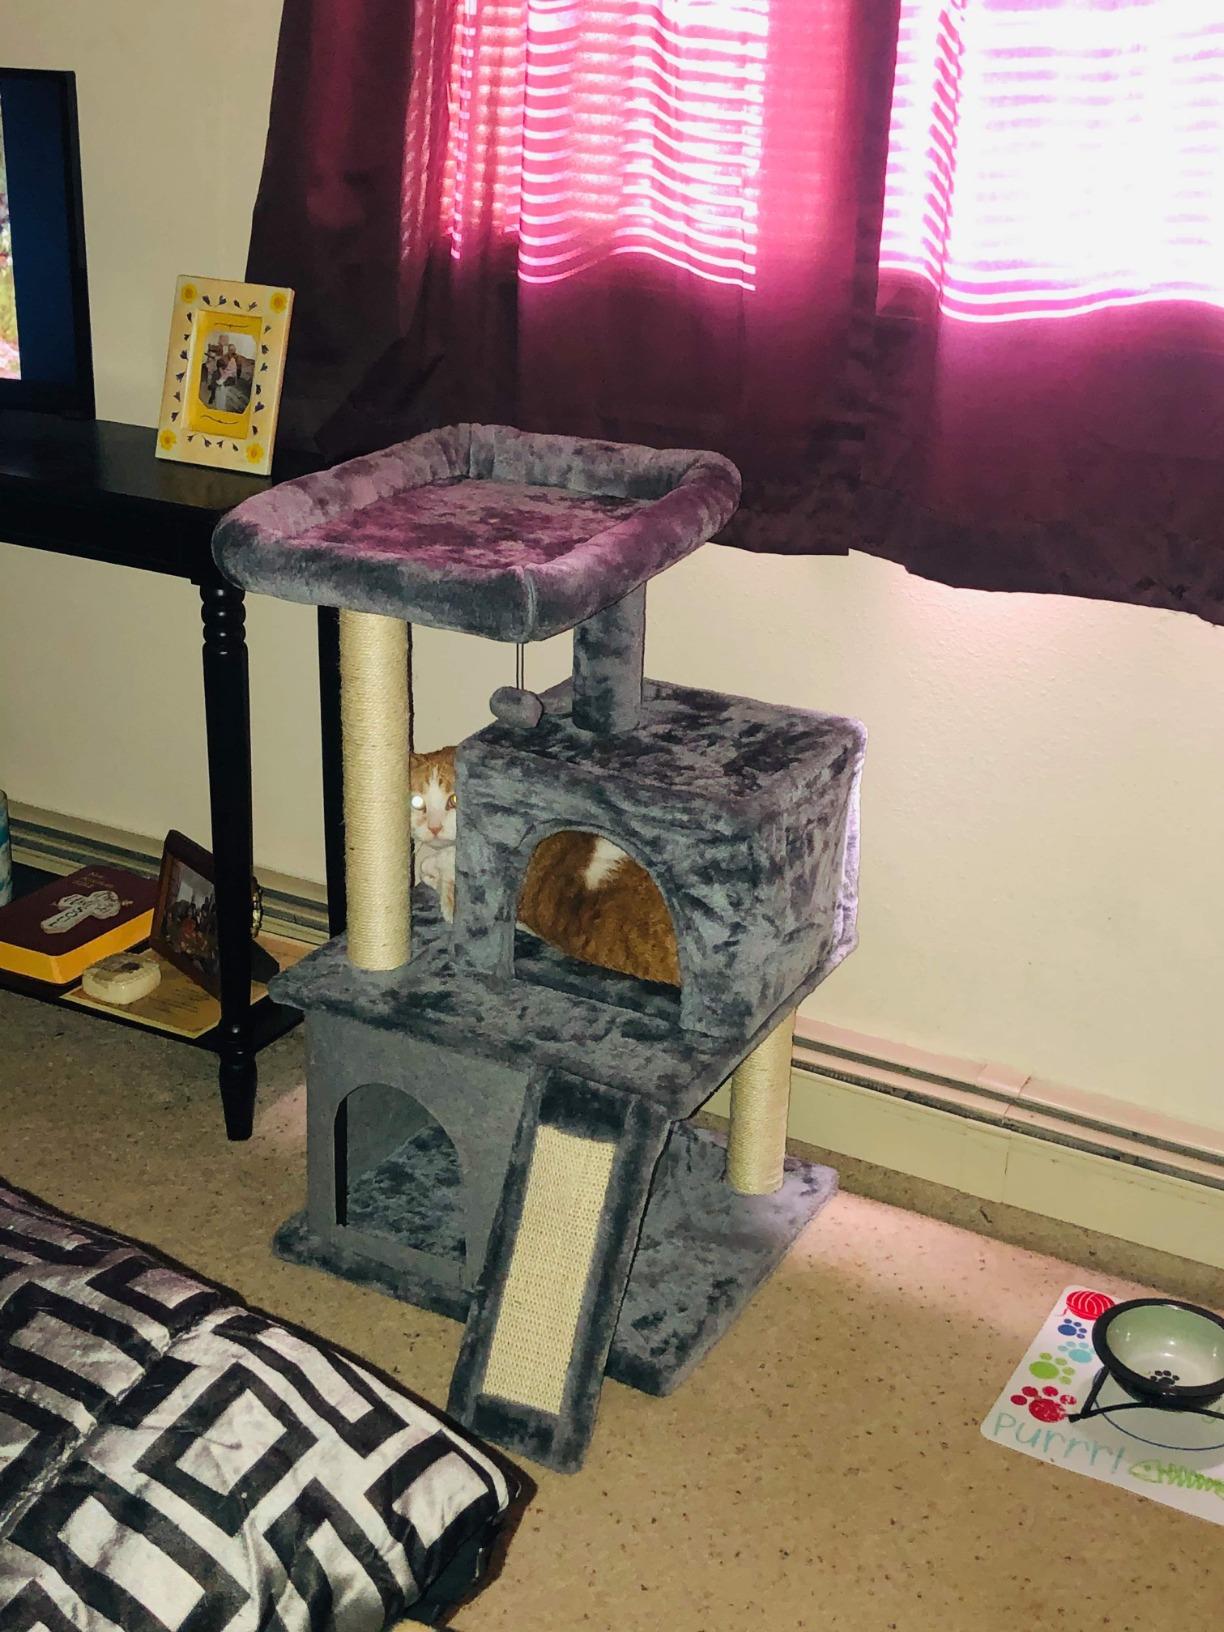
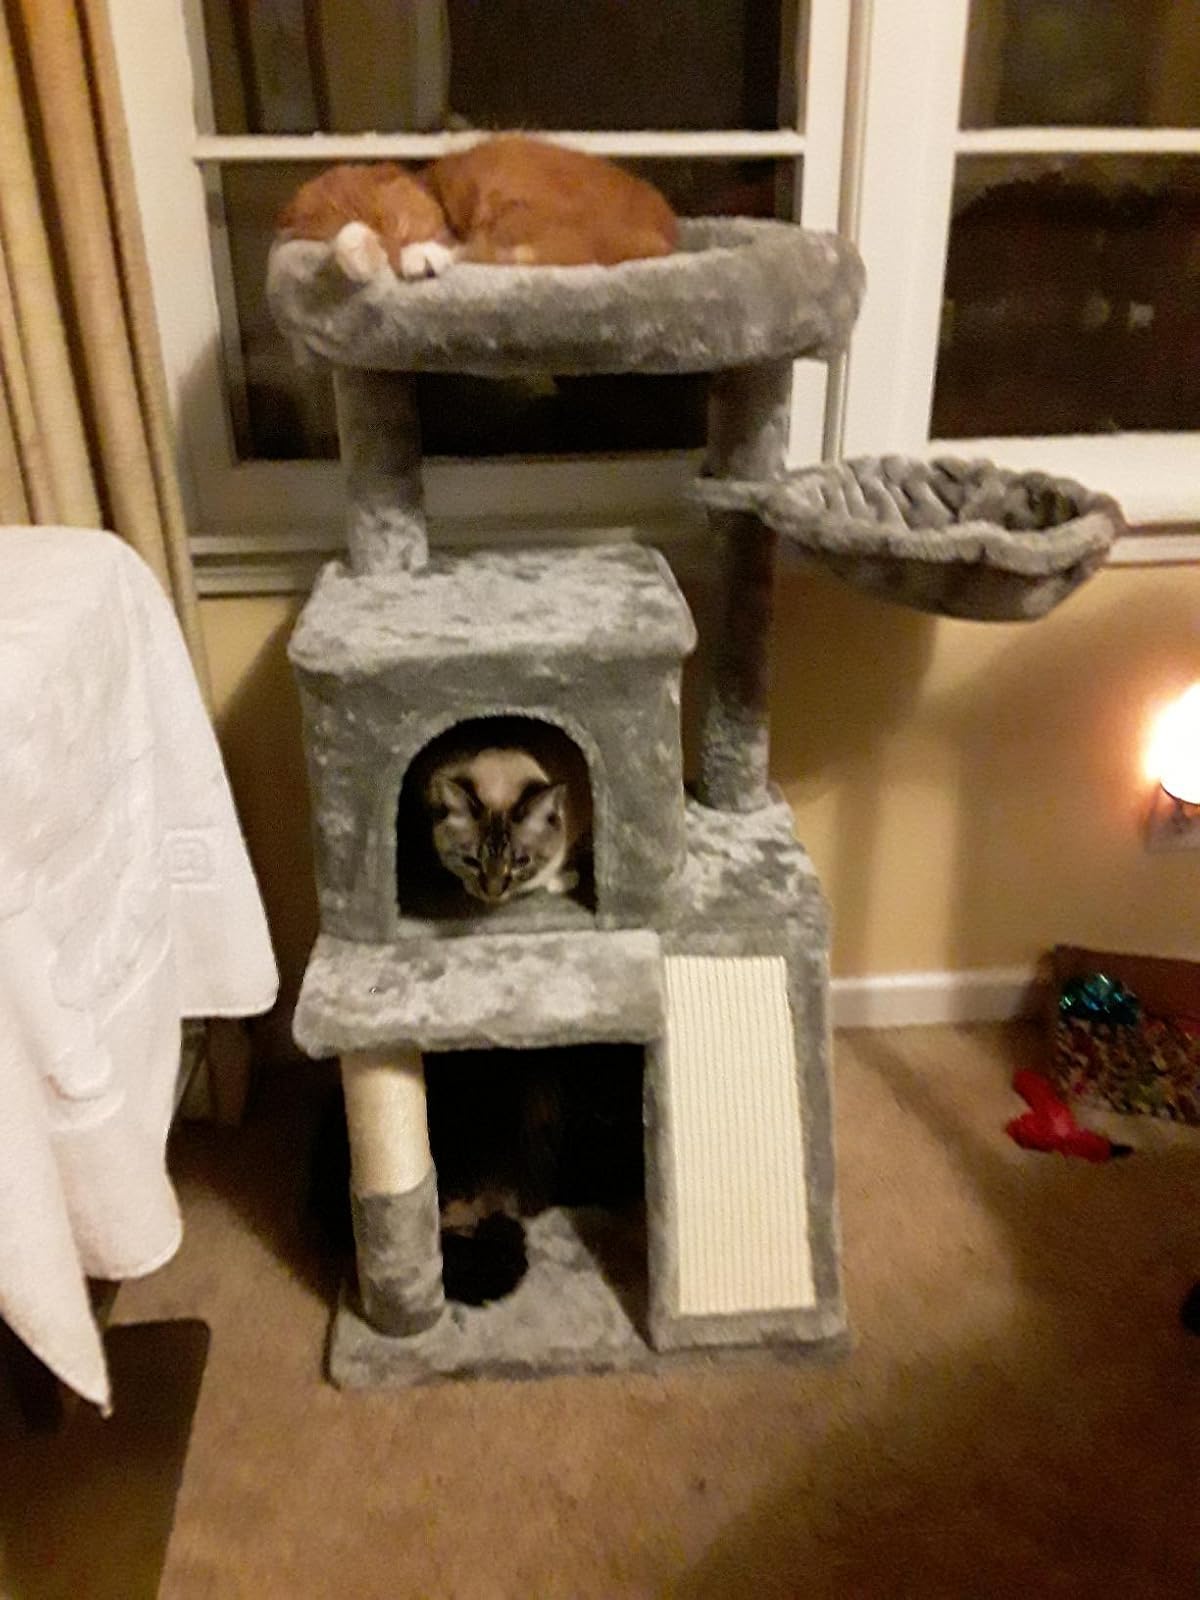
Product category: items_cat tree
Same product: no